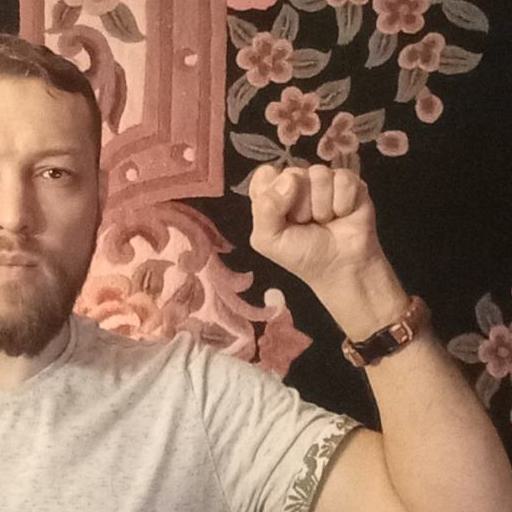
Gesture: fist